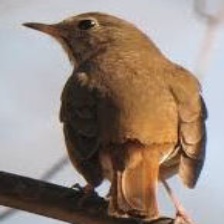
Species: VEERY
Scientific name: CATHARUS FUSCESCENS